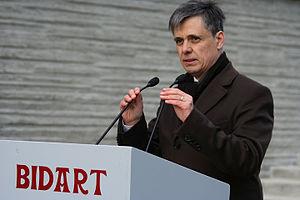
Photo du Préfet des Pyrénées-Atlantiques en février 2012.